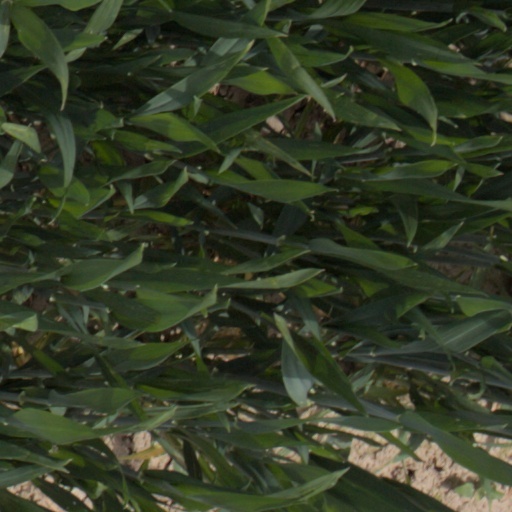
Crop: wheat